SNCF Class Z 26500

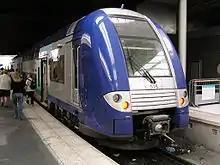
Z 26531 at Paris Gare du Nord on 5 September 2005.

The SNCF Class Z 26500 and Z 24500 are a series of electric multiple unit (EMU) trains with bi-level carriages, derived from the Coradia Duplex type of Alstom. They are also known as TER 2N NG from their use on regional TER services, bi-level design (2N), and, by replacing the SNCF Class Z 23500, status as a "new generation" (NG) model. The first order from SNCF, commissioned by the French regions, was launched in 2000, the last in 2009, for deliveries that lasted from 2004 to 2010.